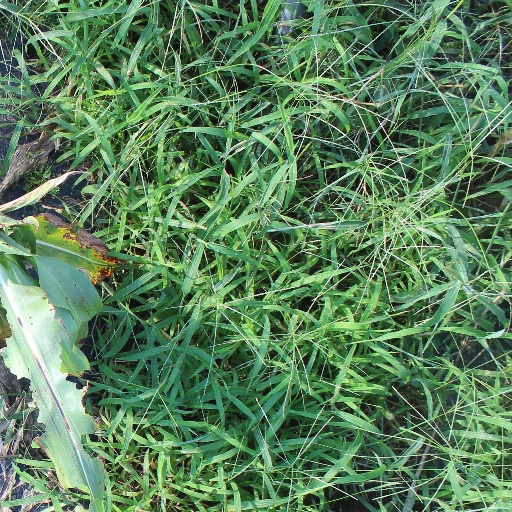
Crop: sorghum